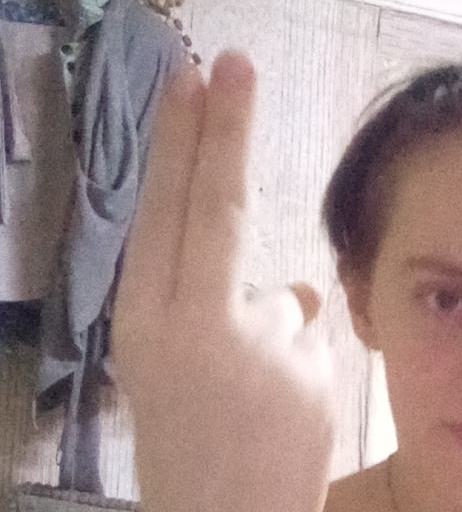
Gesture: two_up_inverted